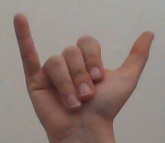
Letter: ya